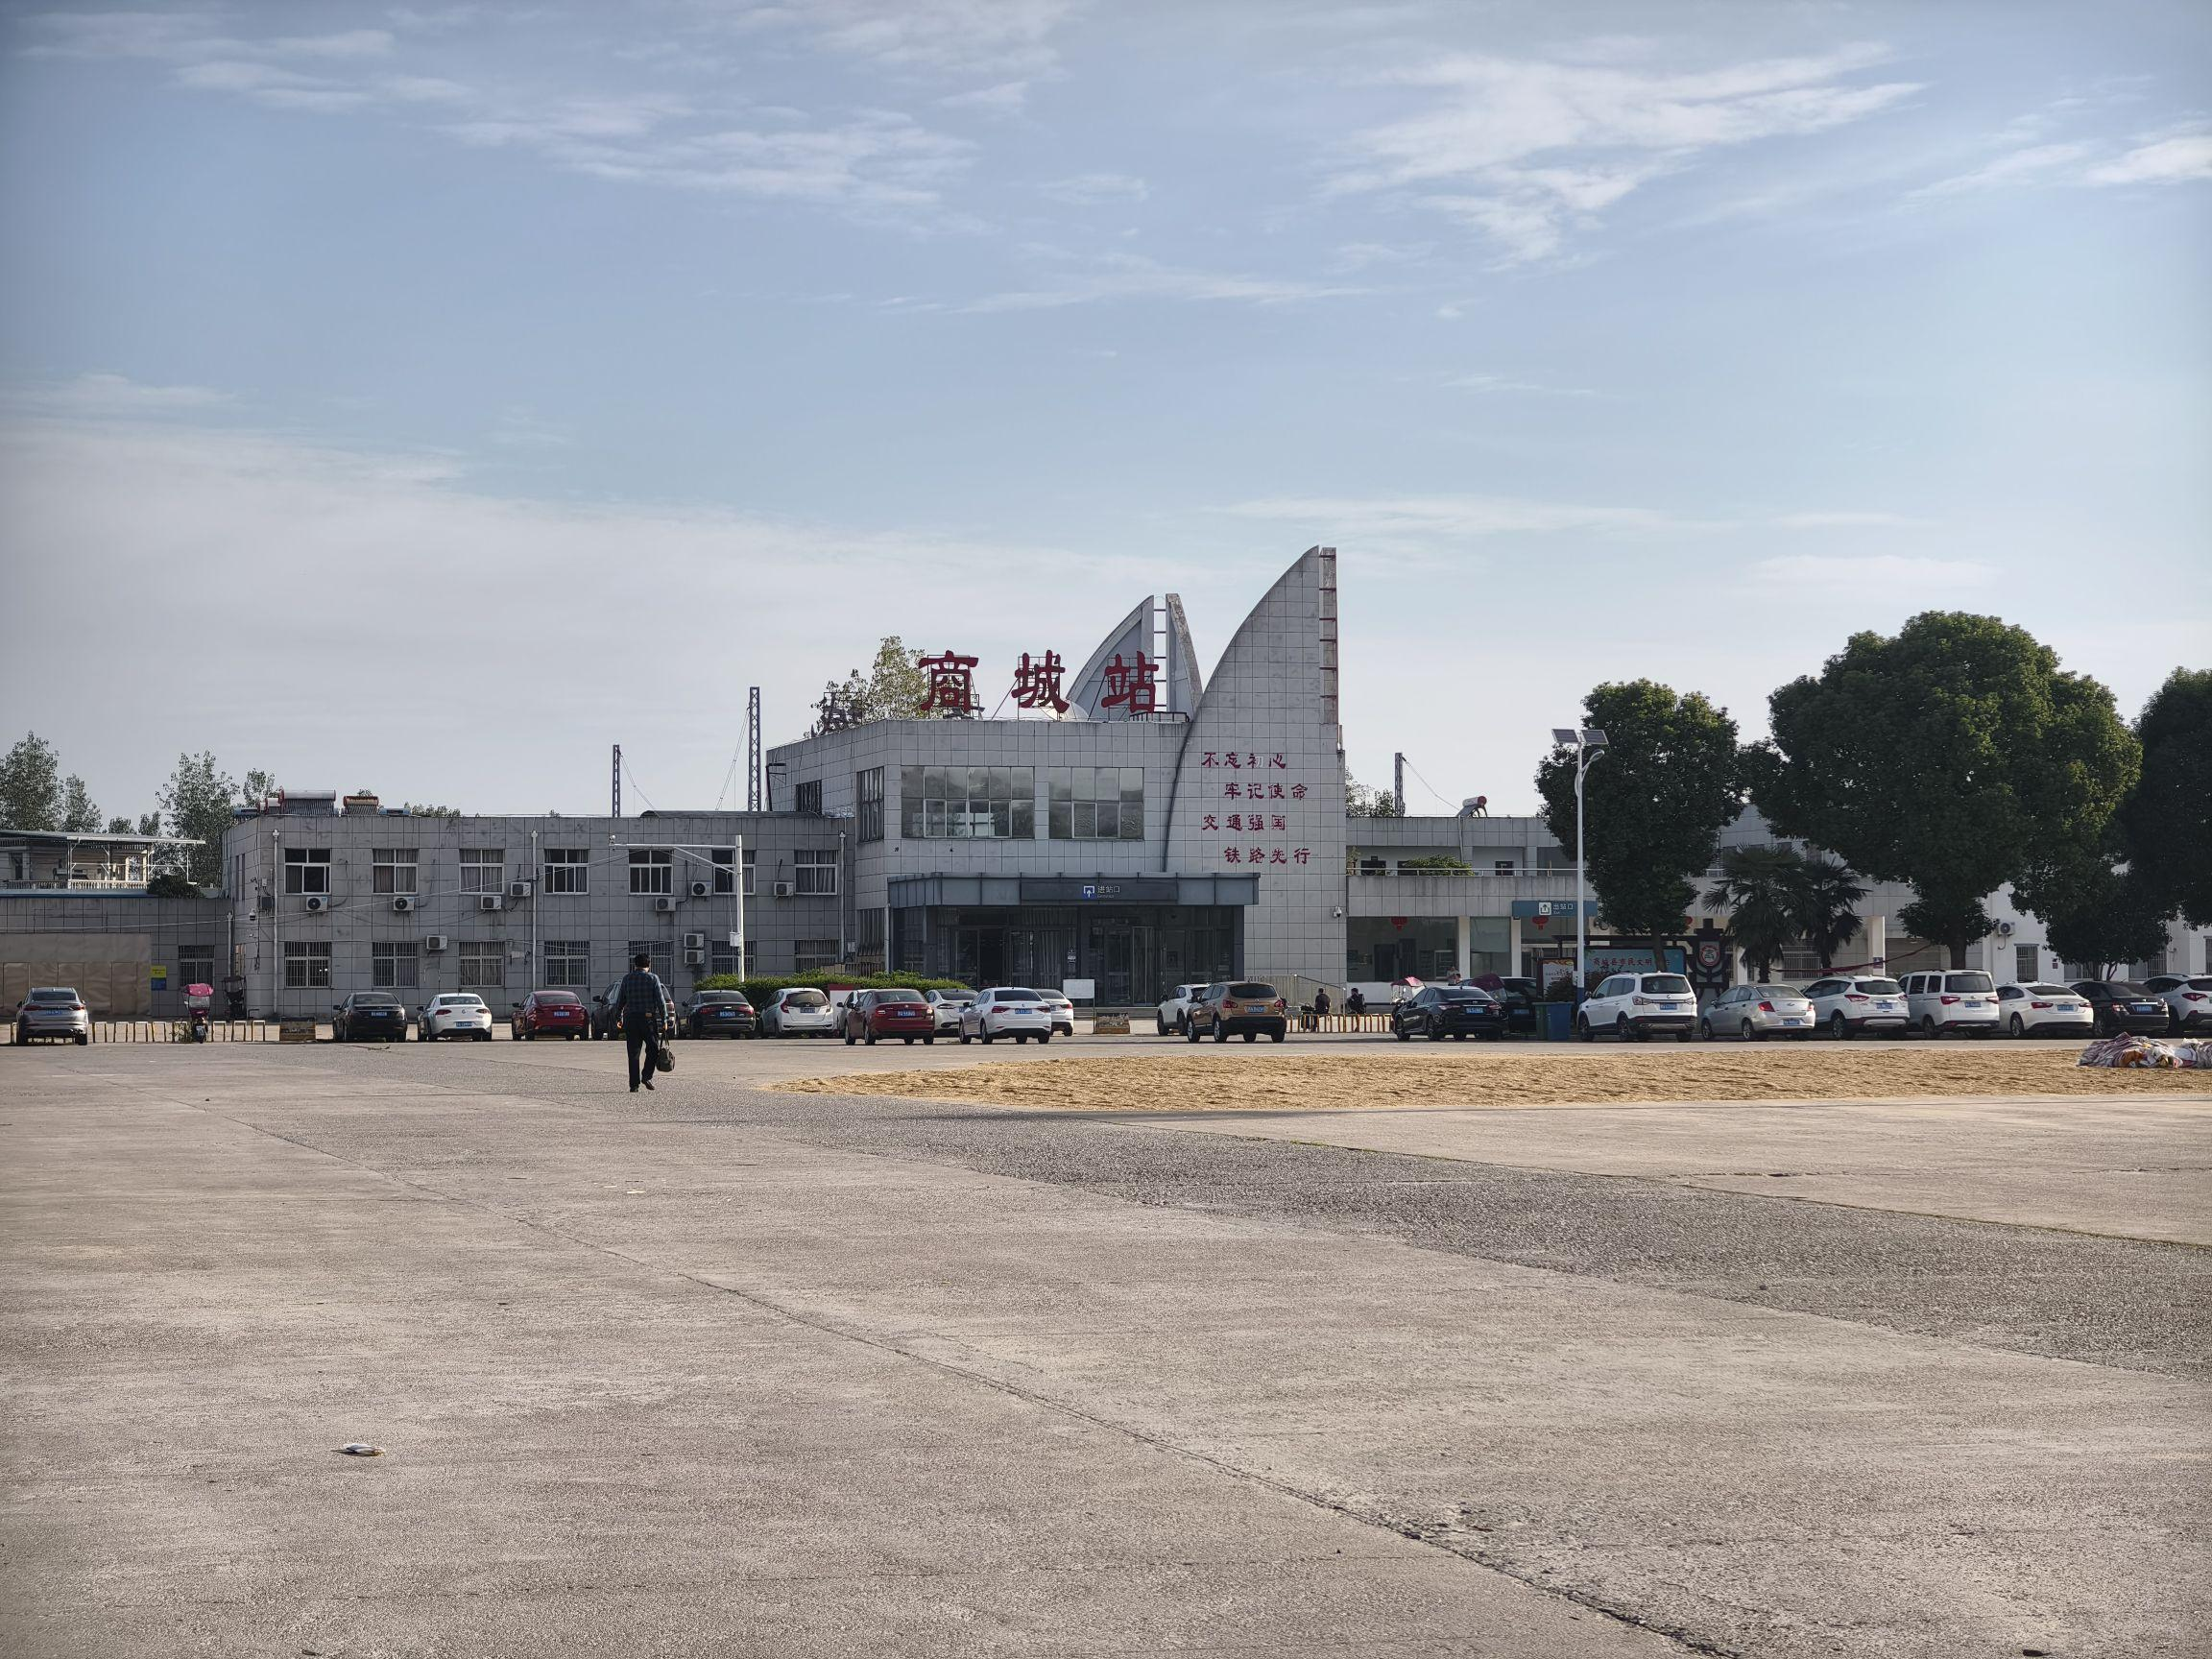
地标名称：商城站
所在城市：信阳市·商城县